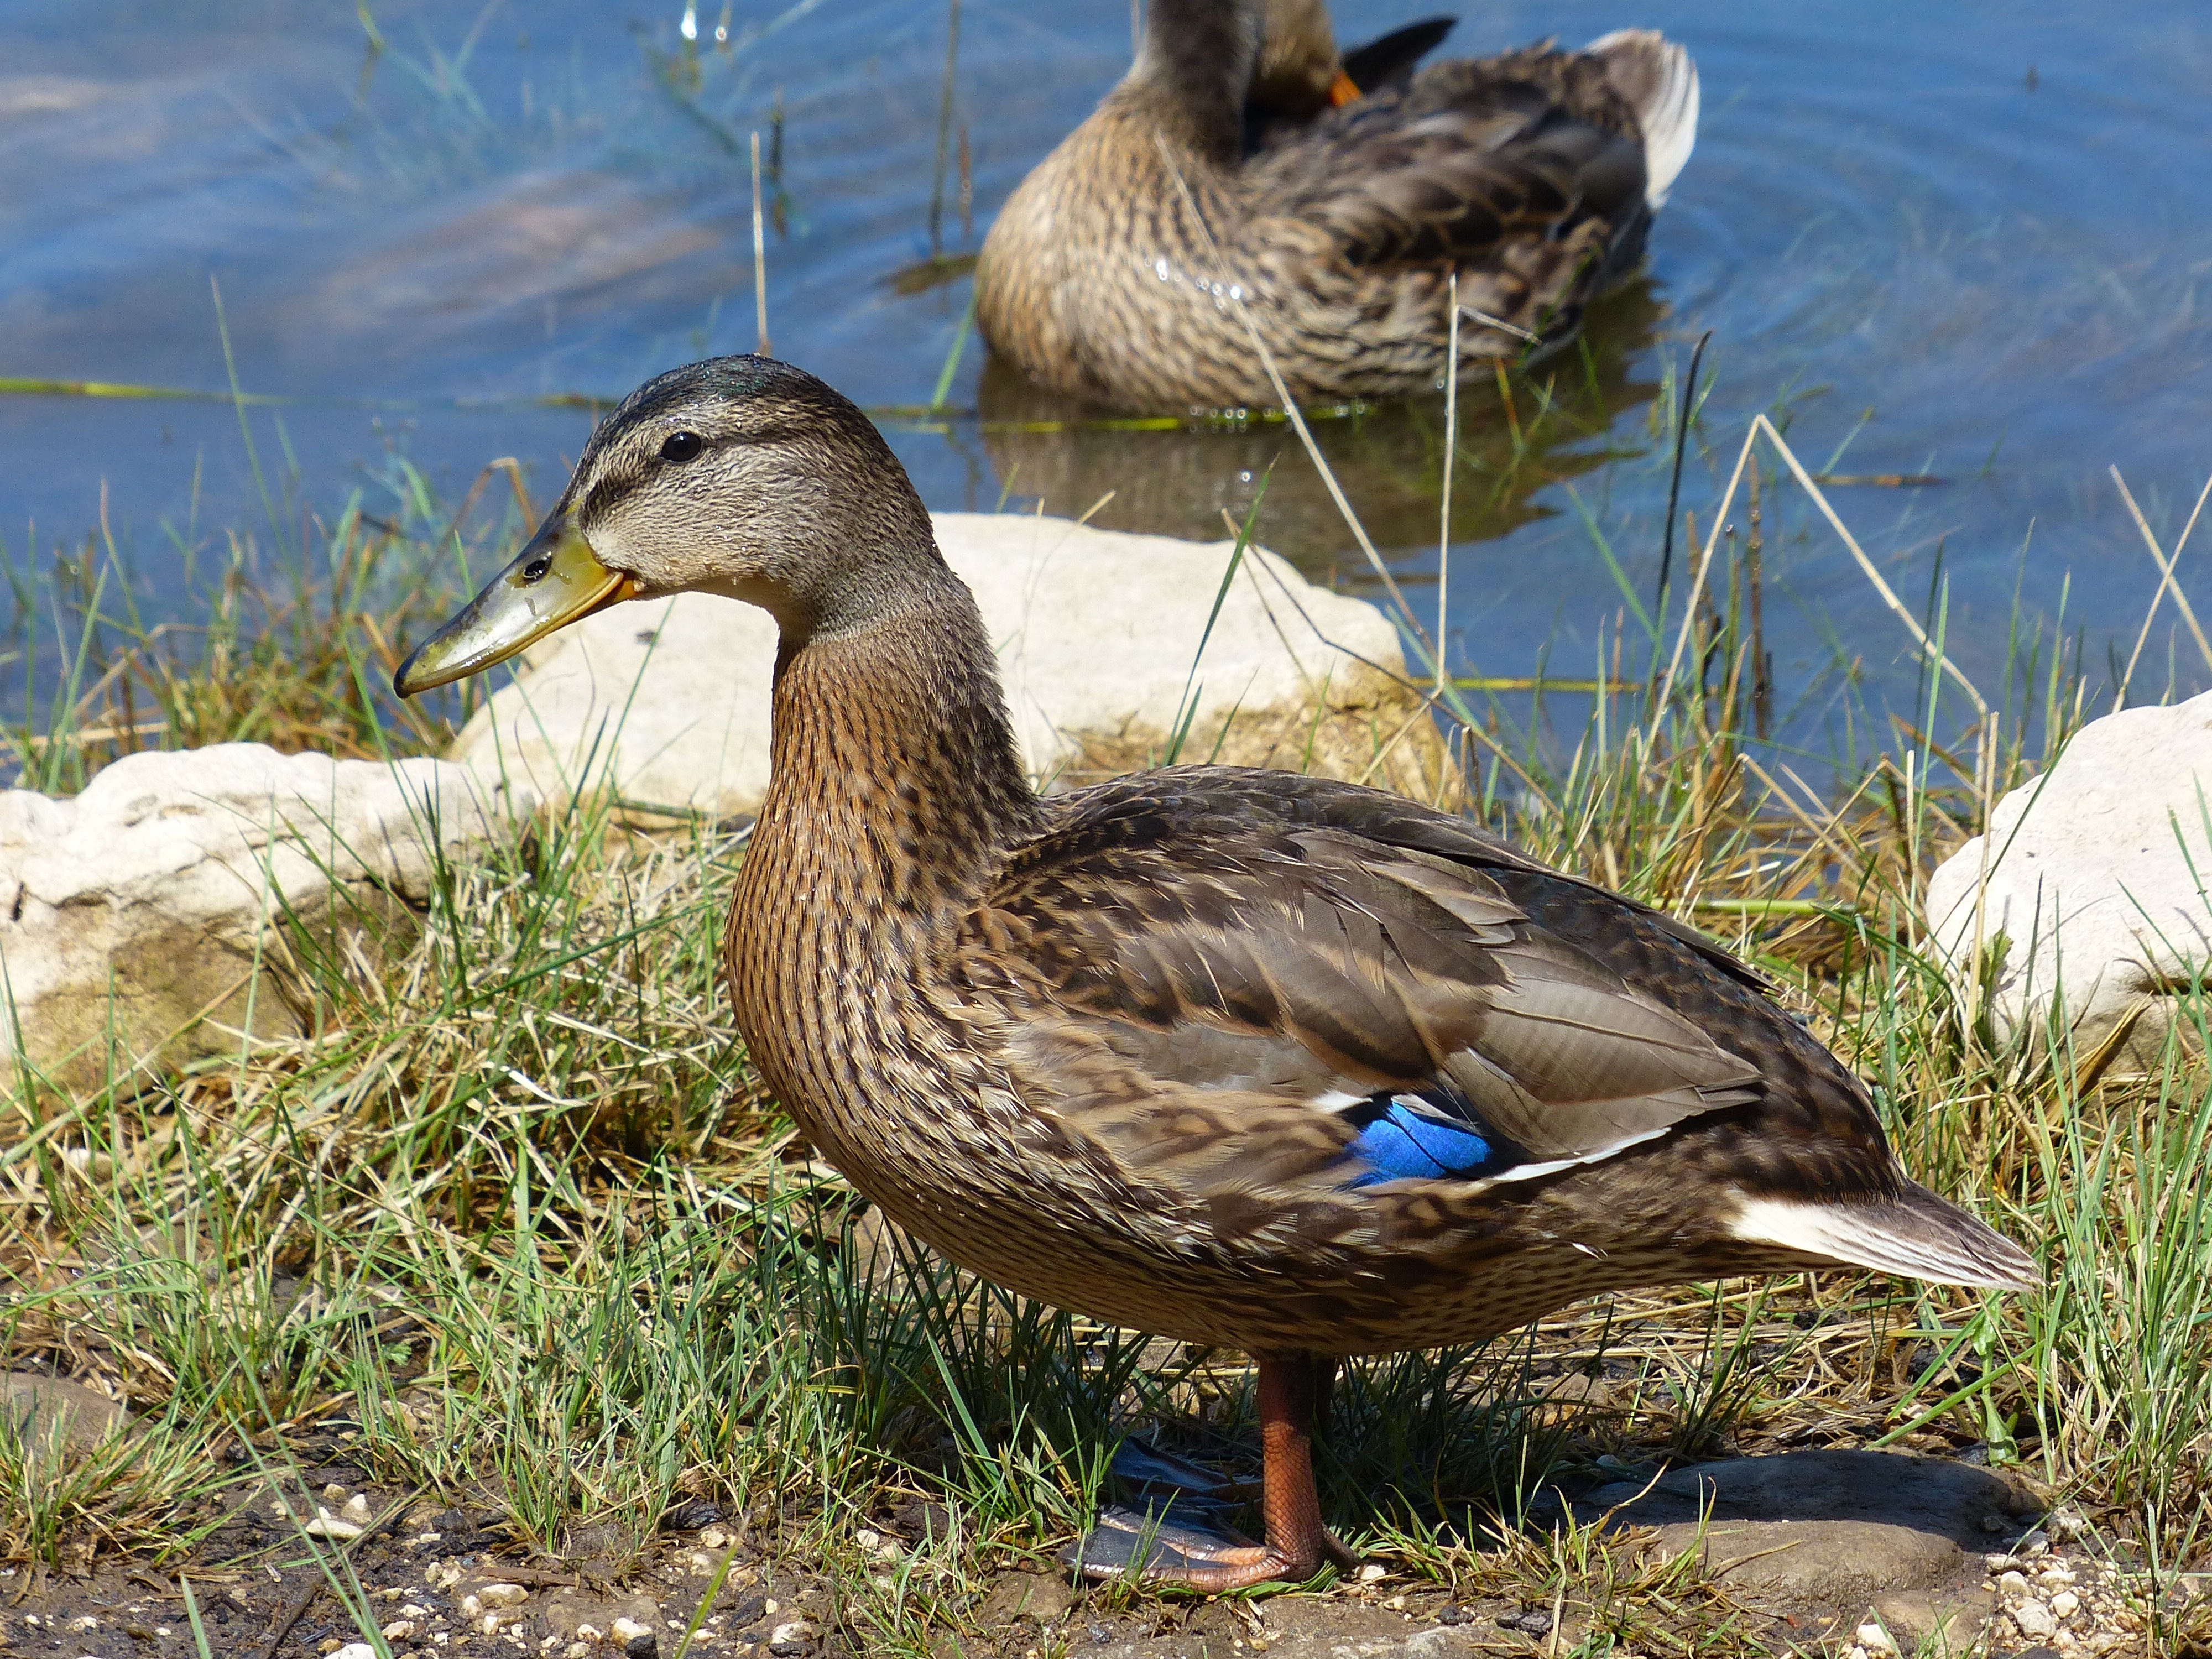
nature, bird, lake, animal, pond, wildlife, beak, fauna, poultry, duck, goose, vertebrate, waterfowl, water bird, mallard, canard, brown feathers, ducks geese and swans